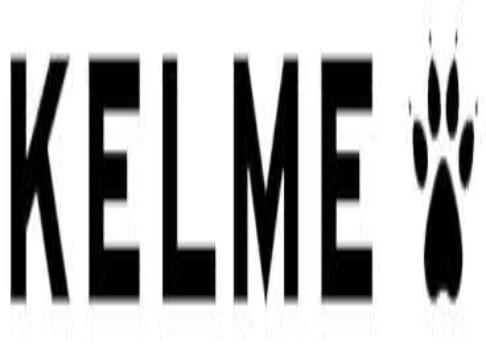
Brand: Kelme
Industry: Sports